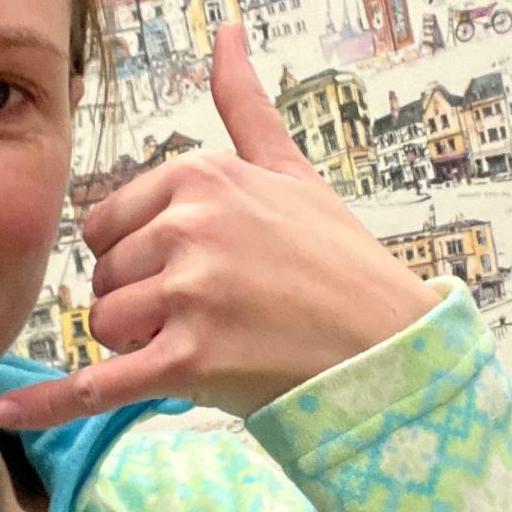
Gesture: call